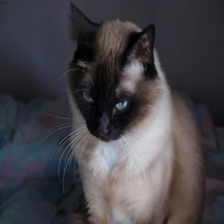
Species: cat
Breed: Siamese